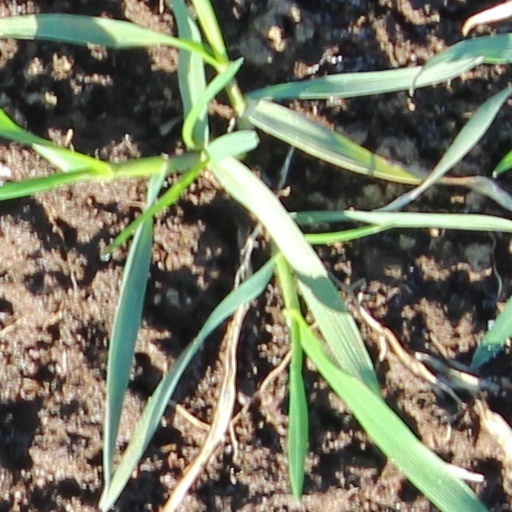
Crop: wheat